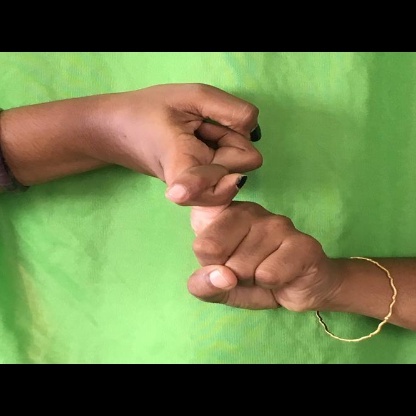
Mudra: Pasha